Boston Celtics

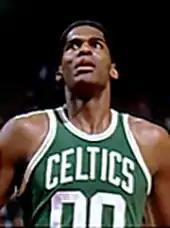
Robert Parish

Despite losing center Dave Cowens to retirement late in training camp, the Celtics went 62–20 under coach Bill Fitch in 1980–81. Once again, the Celtics faced the 76ers in the Eastern Conference Finals, falling behind 3–1 before coming back to win Game Seven, 91–90. The Celtics went on to win the 1981 NBA championship over the Houston Rockets, with Maxwell being named NBA Finals MVP.